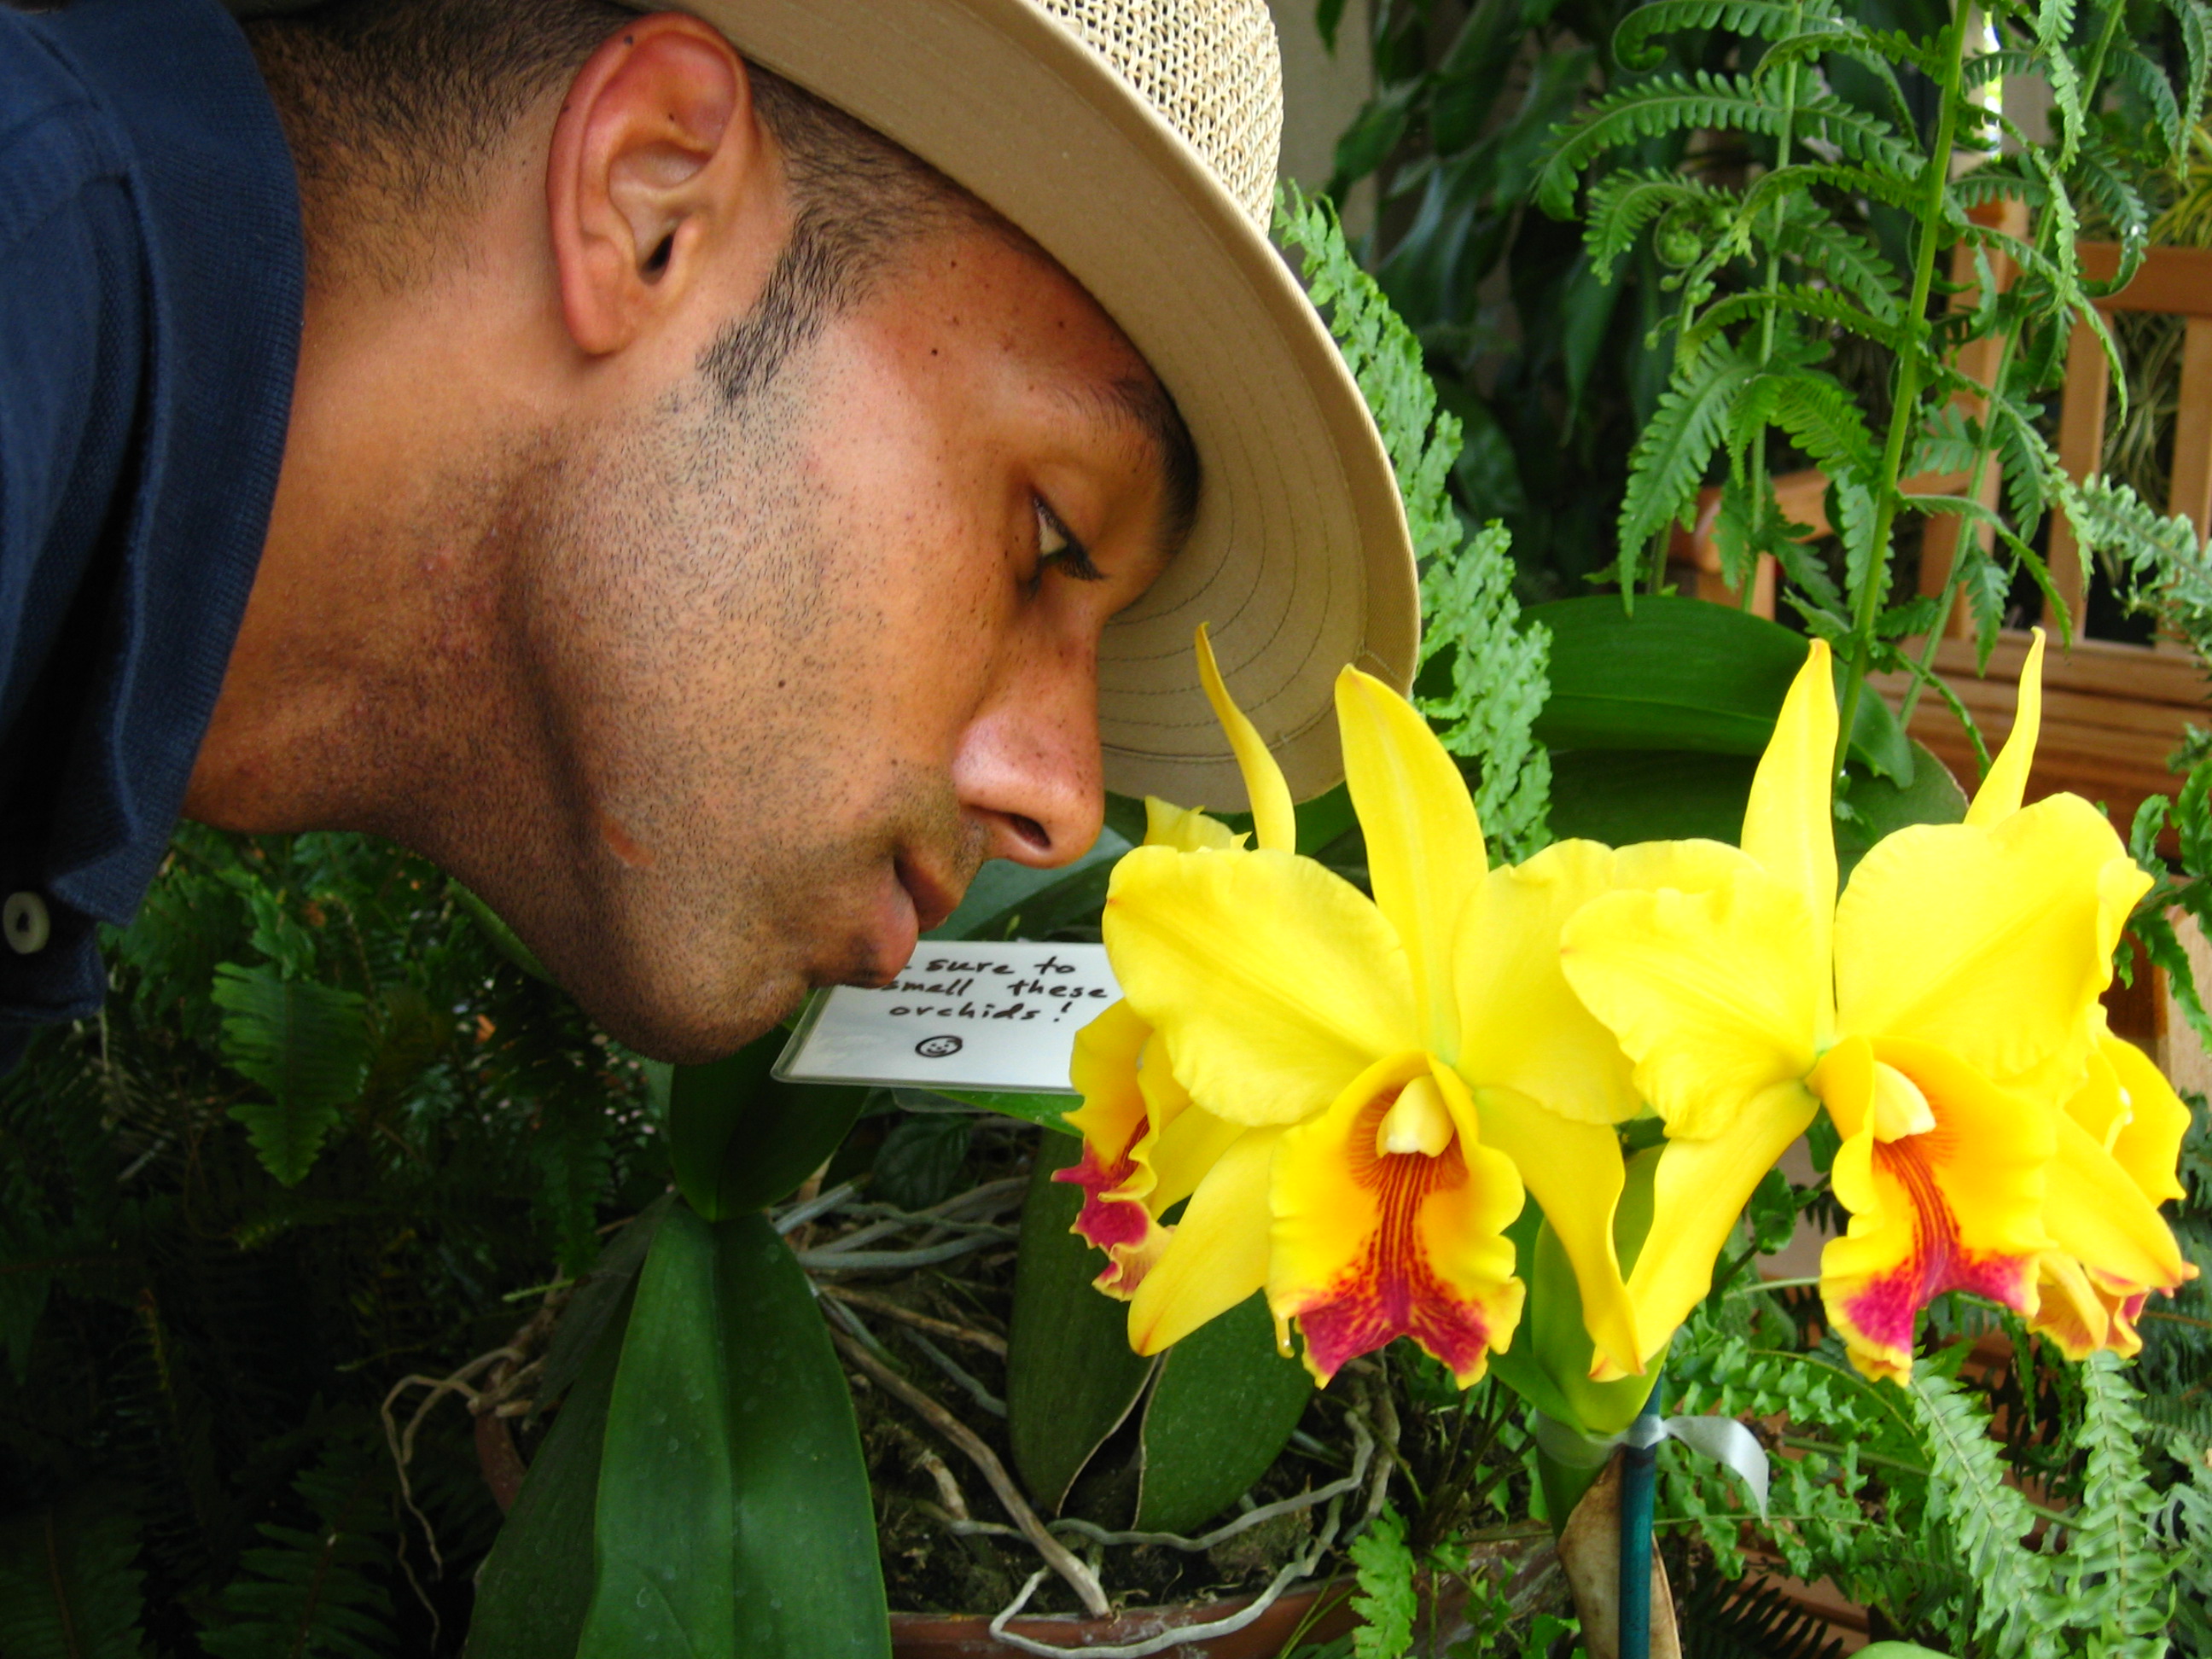
man, plant, flower, hat, botany, yellow, flora, flowers, creativecommons, smelling, gardens, huntington, pasadena, flowering plant, land plant